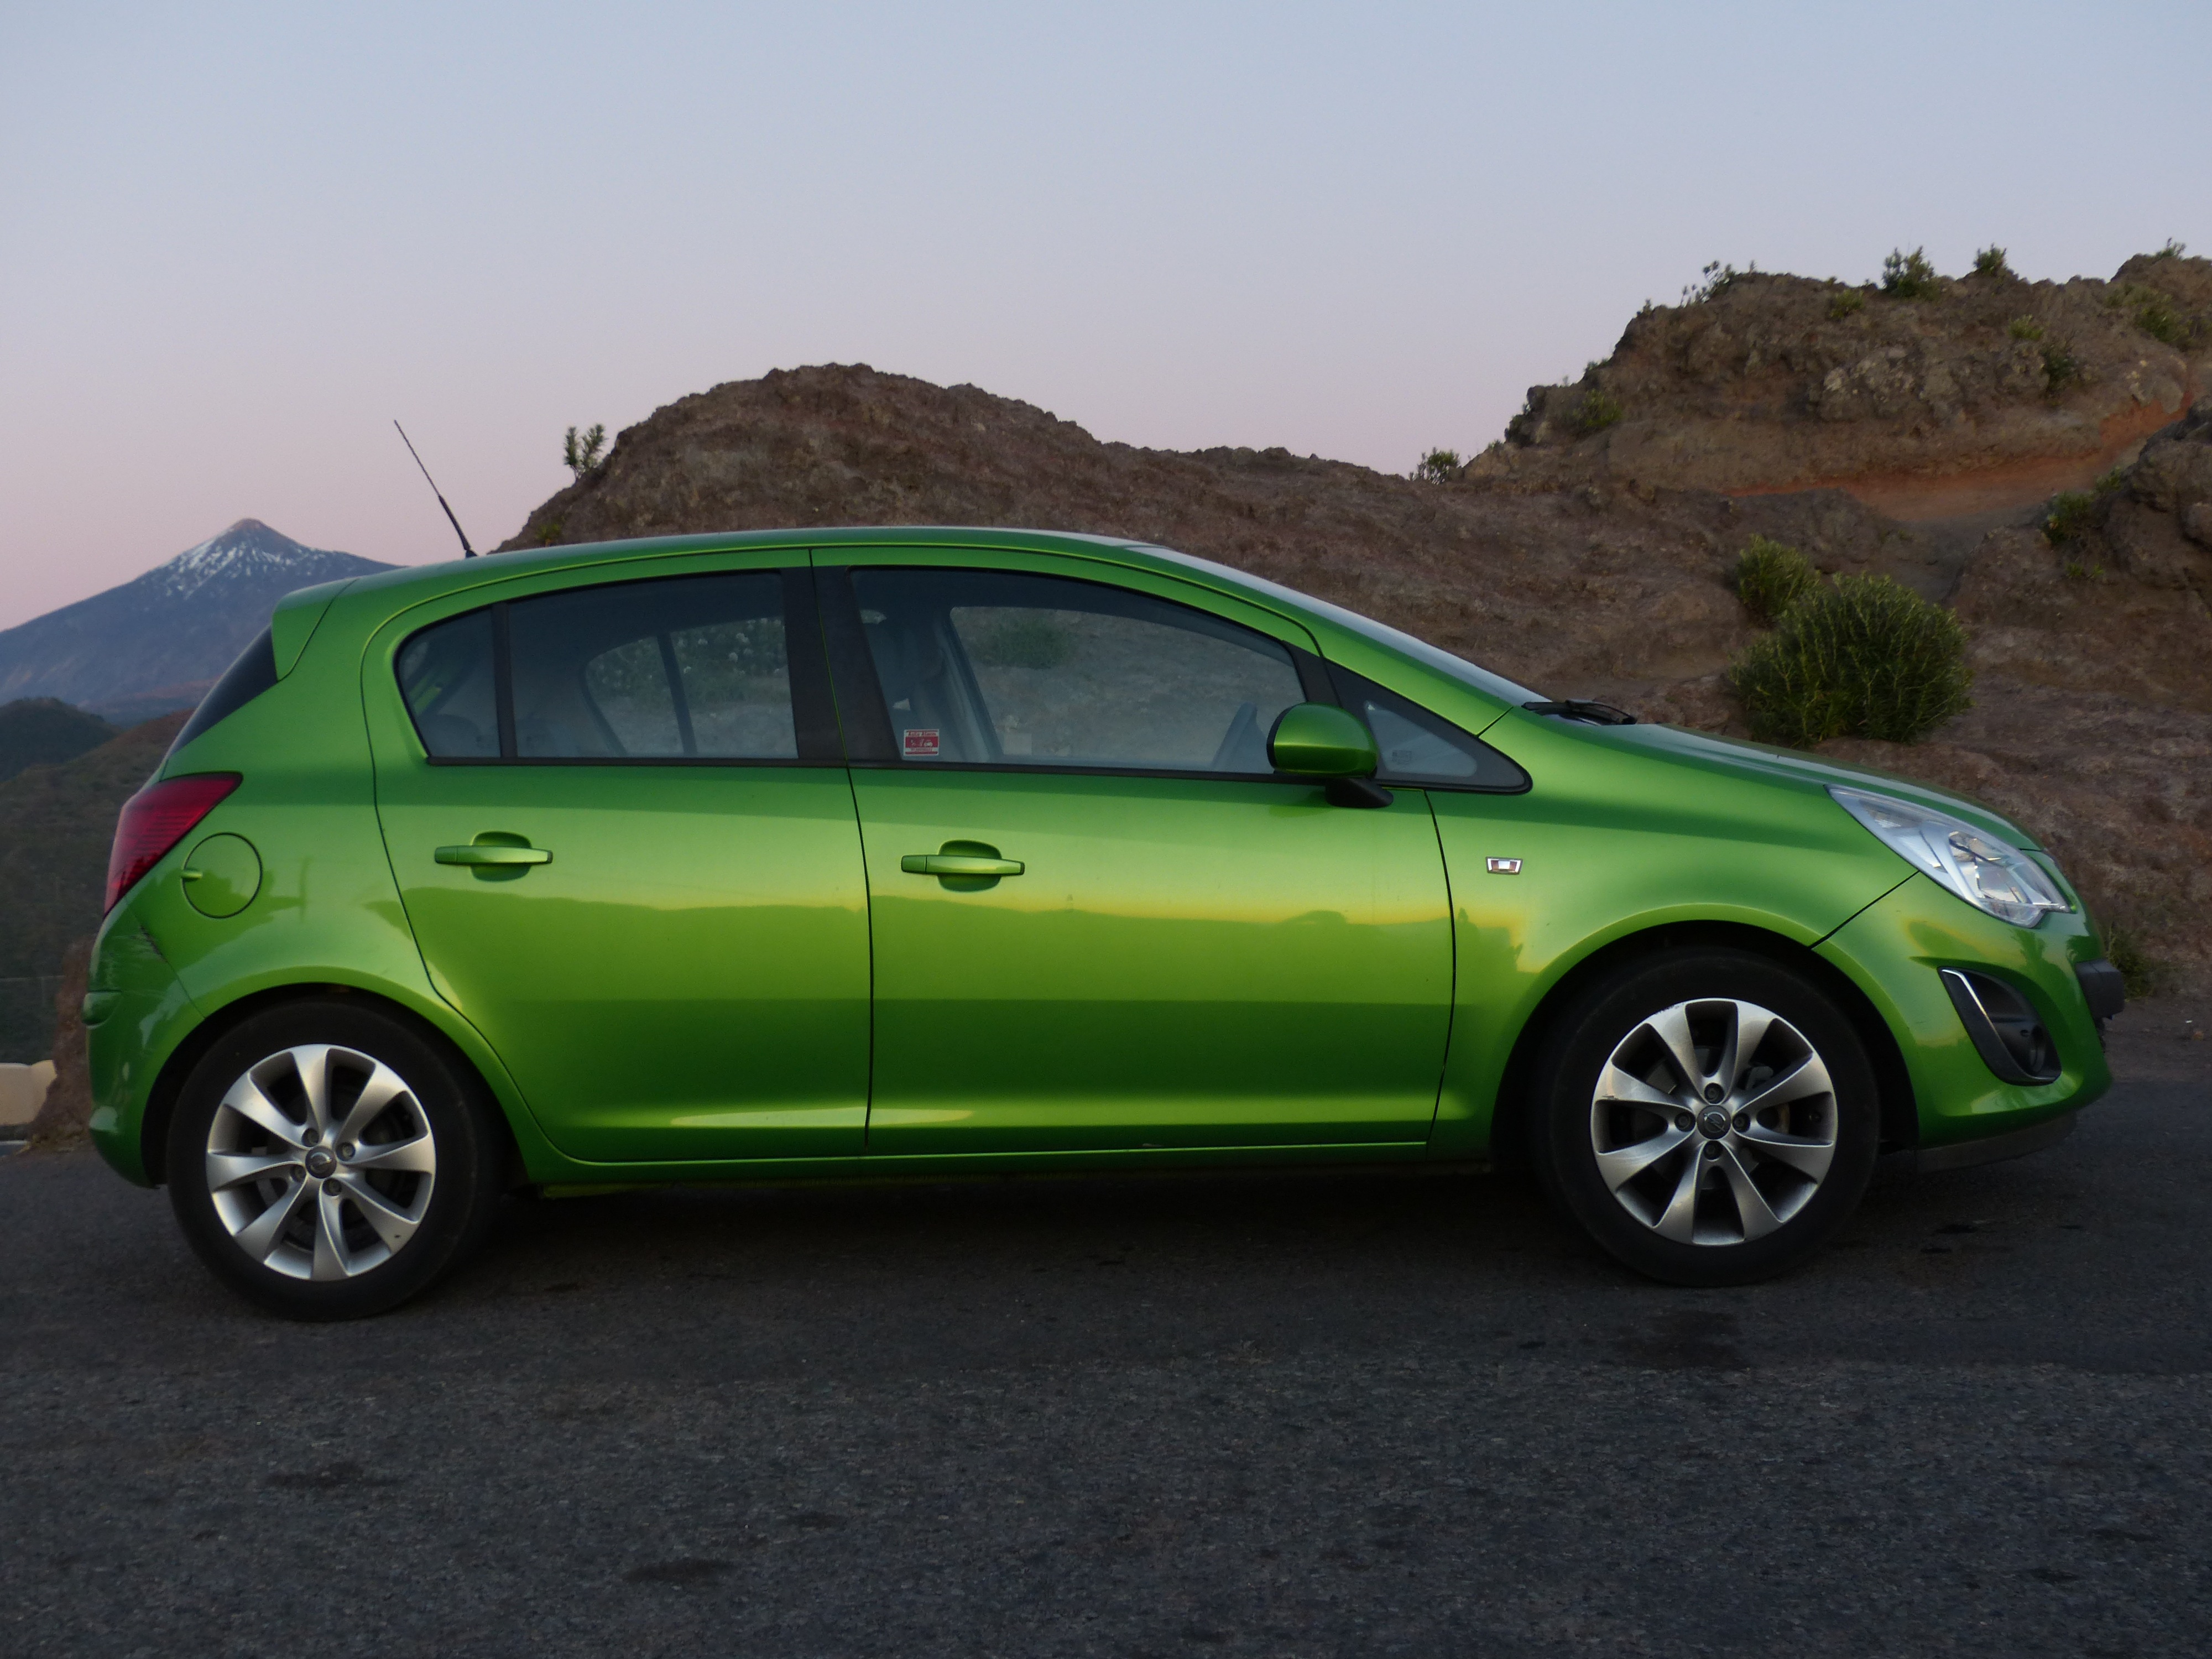
car, green, vehicle, color, auto, hatchback, opel, metallic, corsa, paintwork, city car, land vehicle, grass green, metallic paint, automobile make, family car, opel corsa